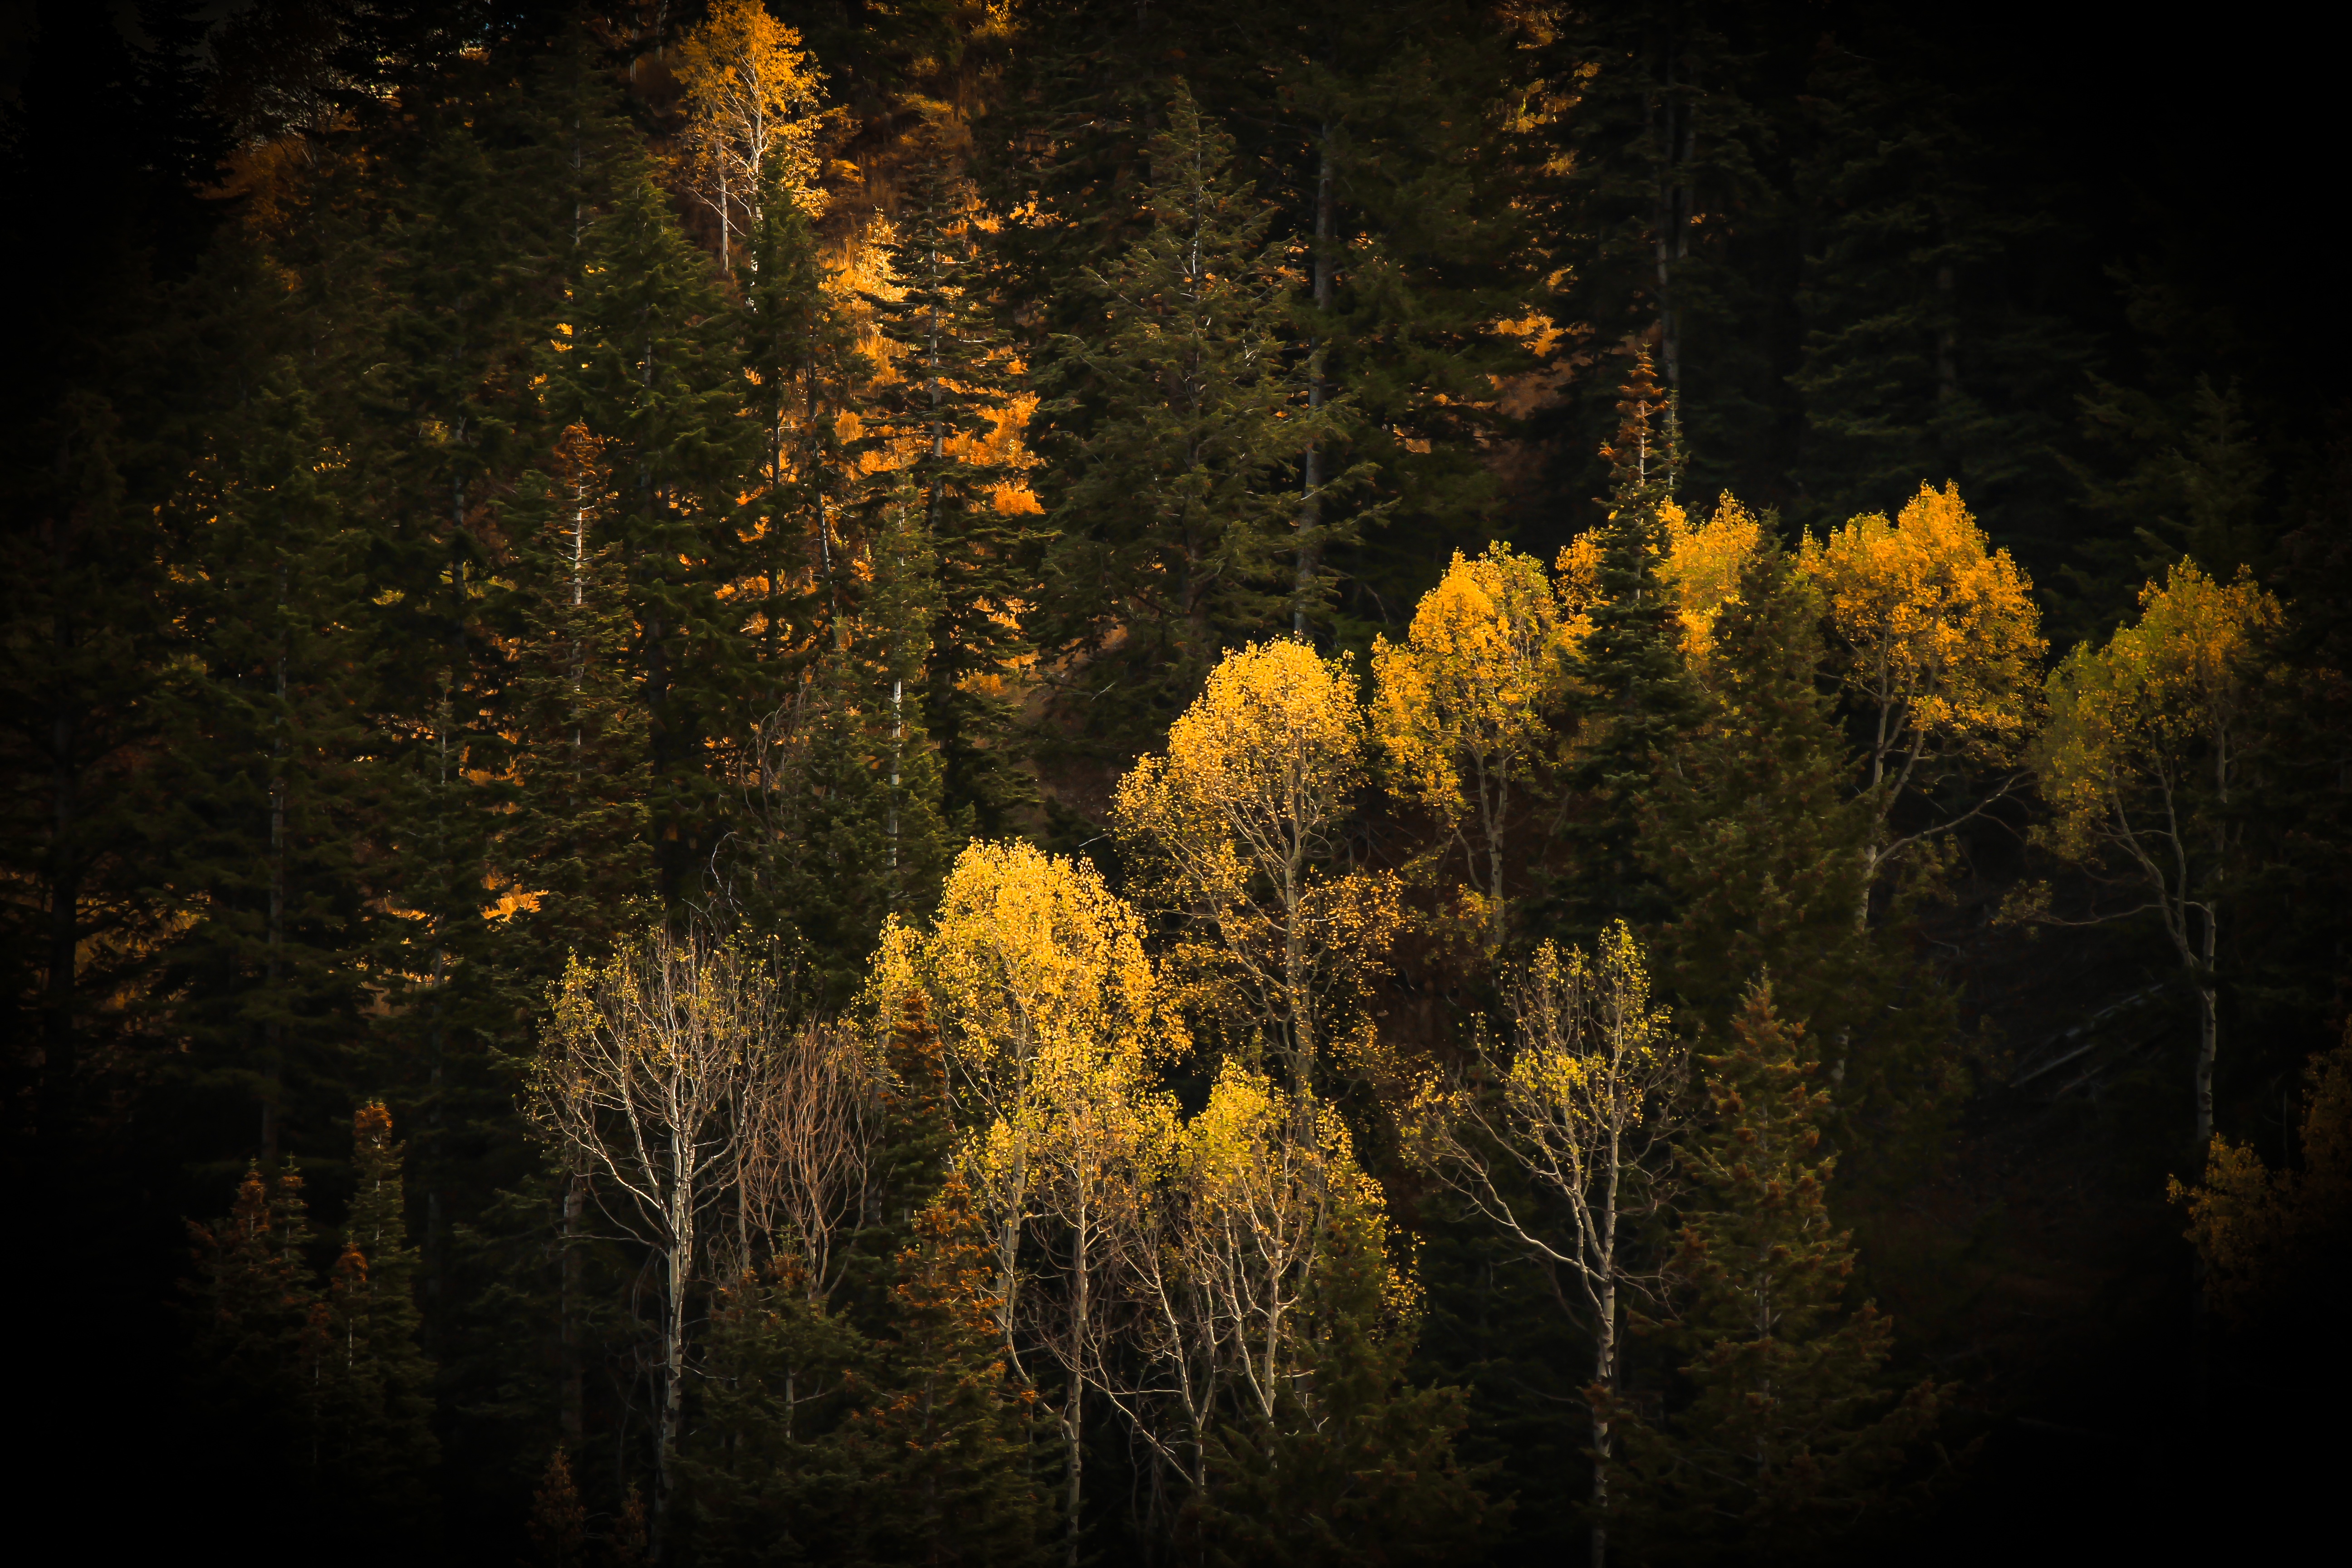
tree, nature, forest, branch, light, plant, night, sunlight, morning, leaf, flower, reflection, evergreen, autumn, darkness, season, mixed forest, woodland, habitat, natural environment, atmospheric phenomenon, woody plant, computer wallpaper